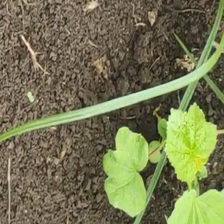
Weed species: Lavhala_(Cyperus_Rotundus)